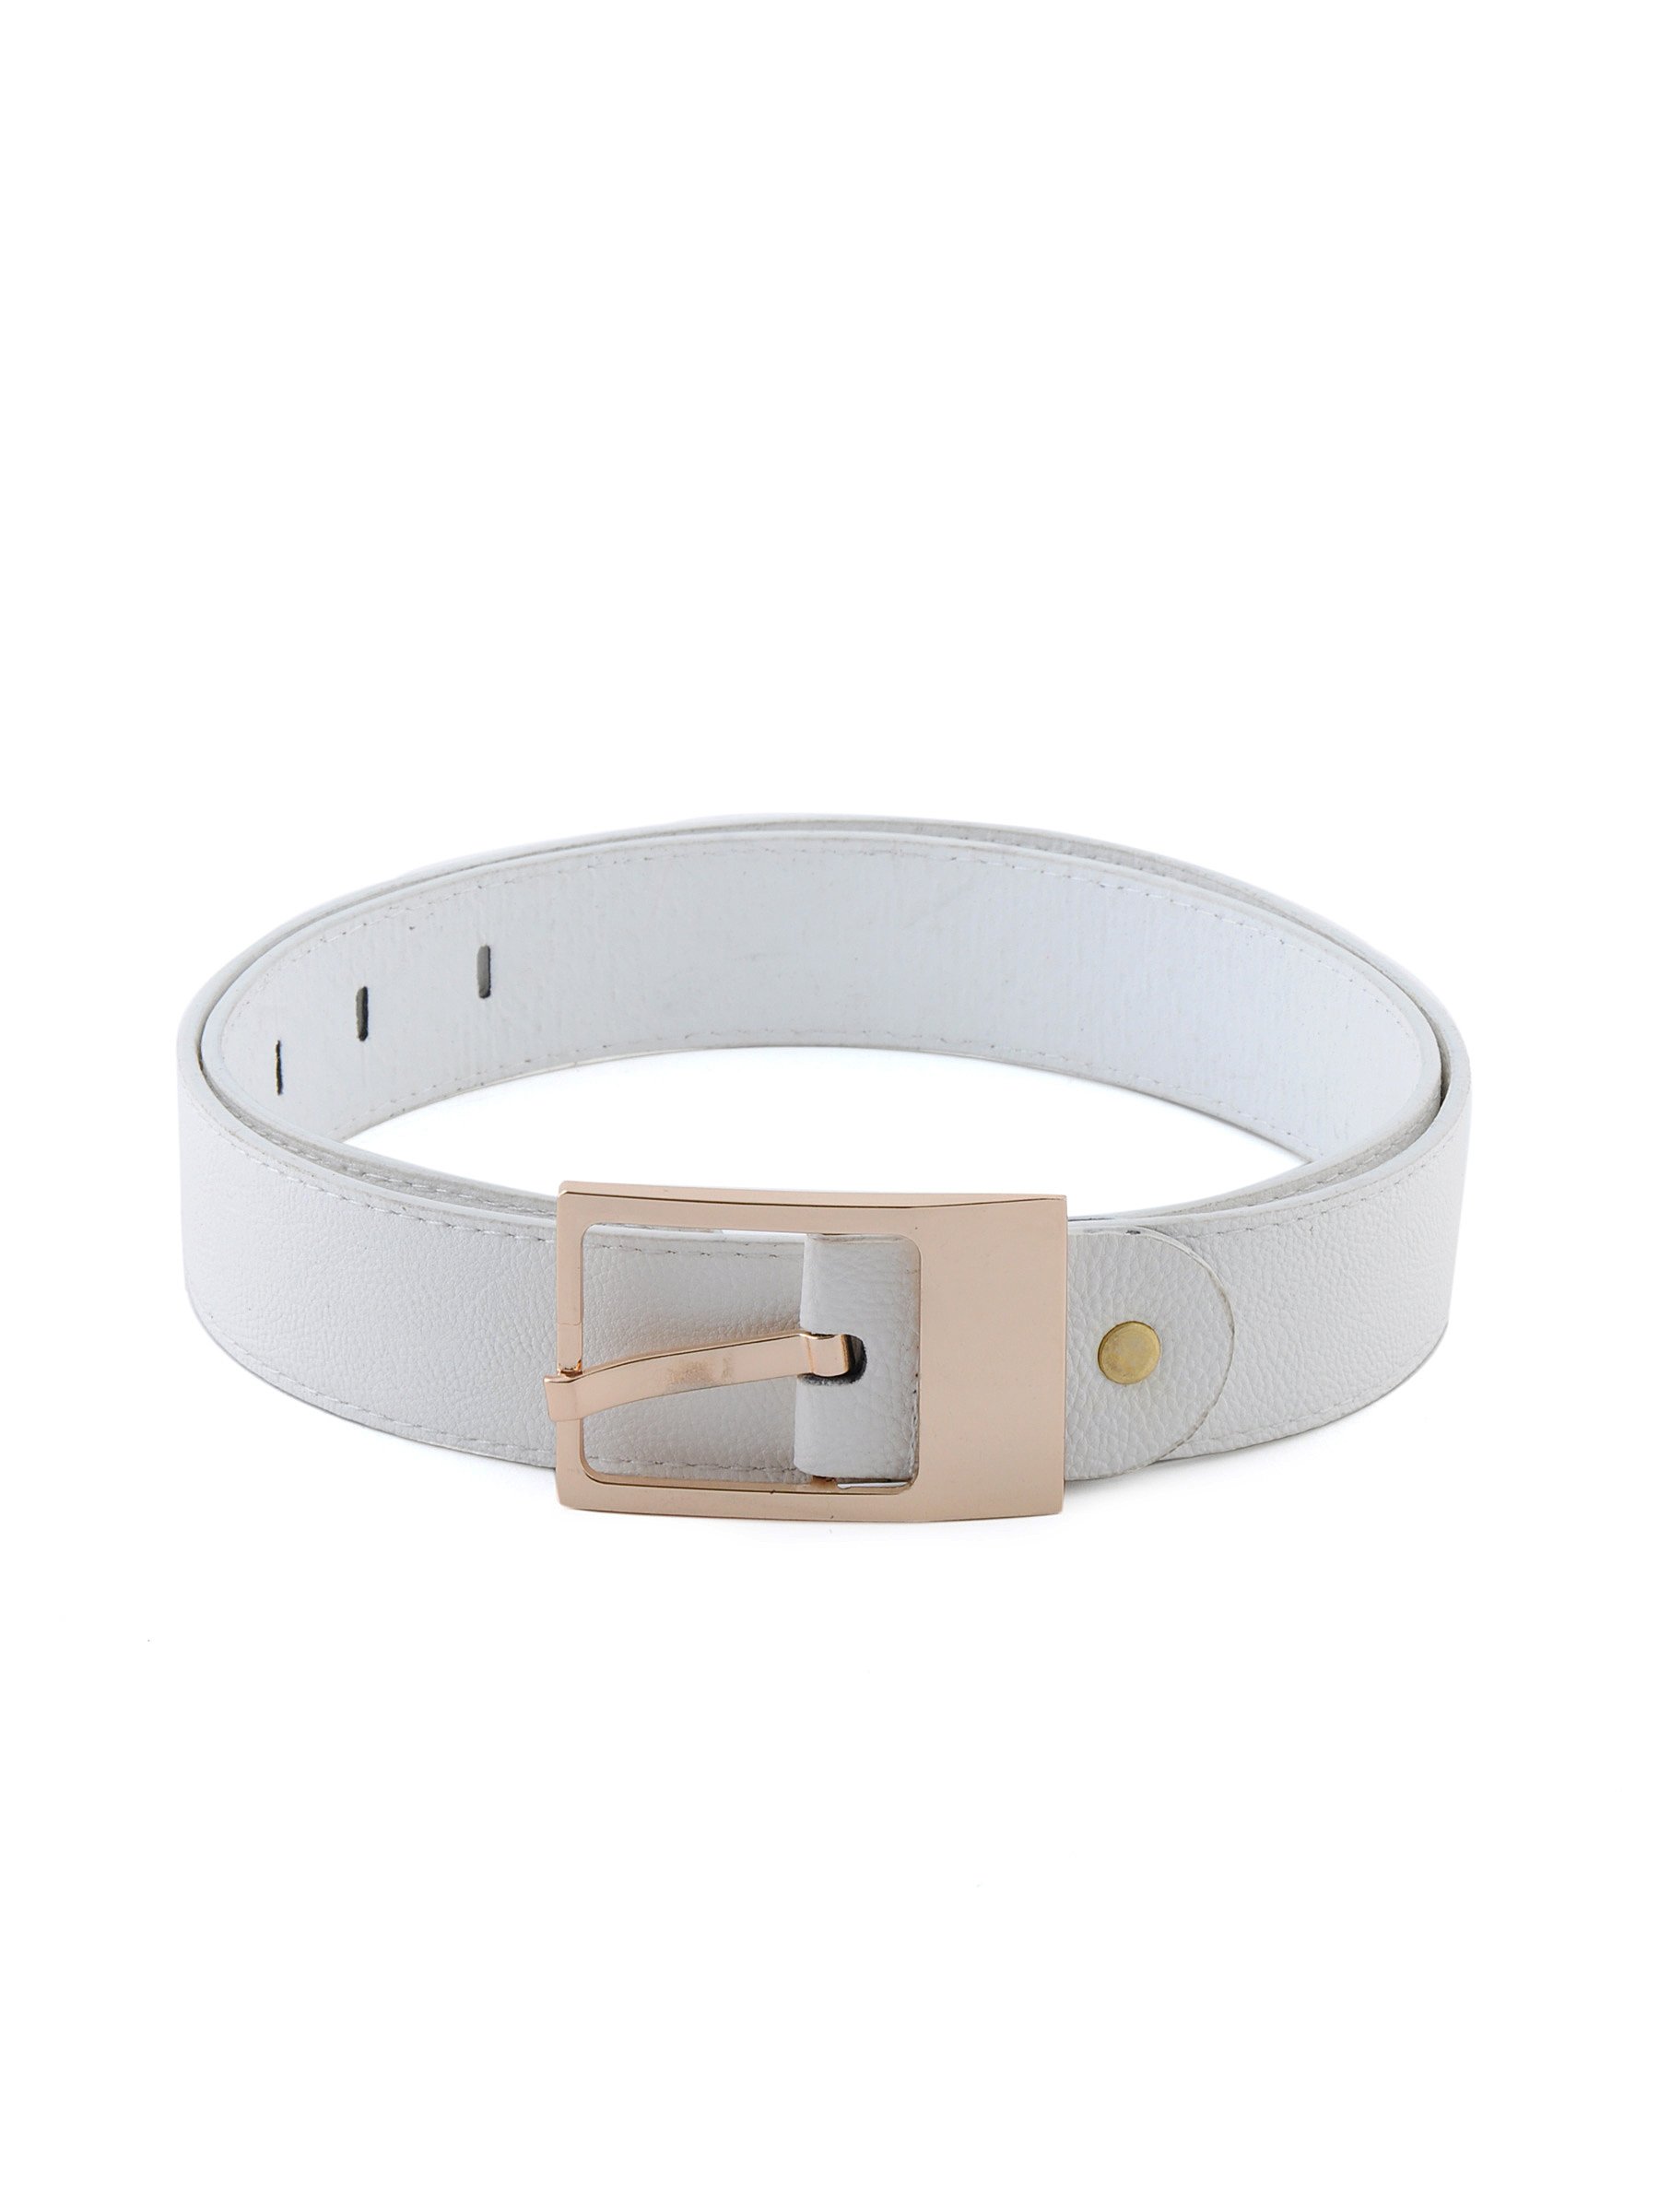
Lino Perros Women Ladies Belts White White Belts
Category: Accessories / Belts / Belts
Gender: Women
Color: White
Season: Winter 2015
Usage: Casual